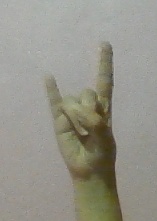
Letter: la